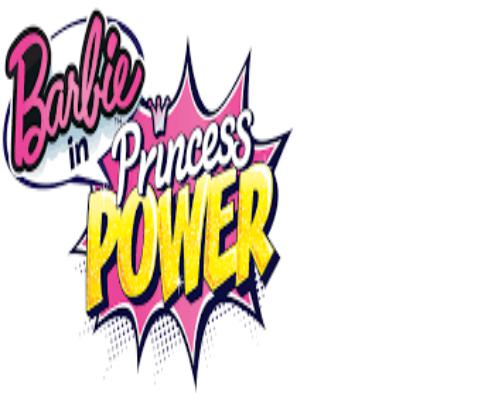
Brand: Barbie
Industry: Clothes